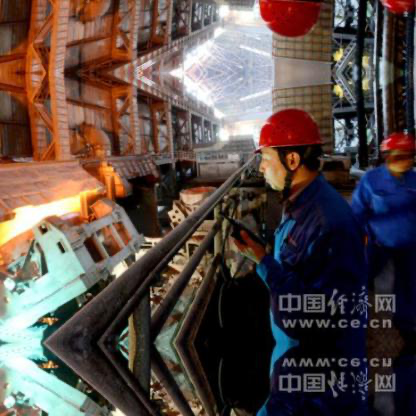
Objects in the image:
label: helmet
label: helmet
label: helmet
label: helmet